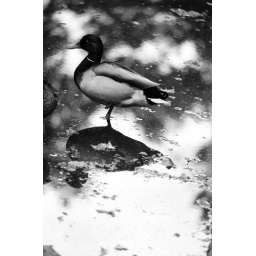
A duck standing in a puddle near the Lincoln Memorial.